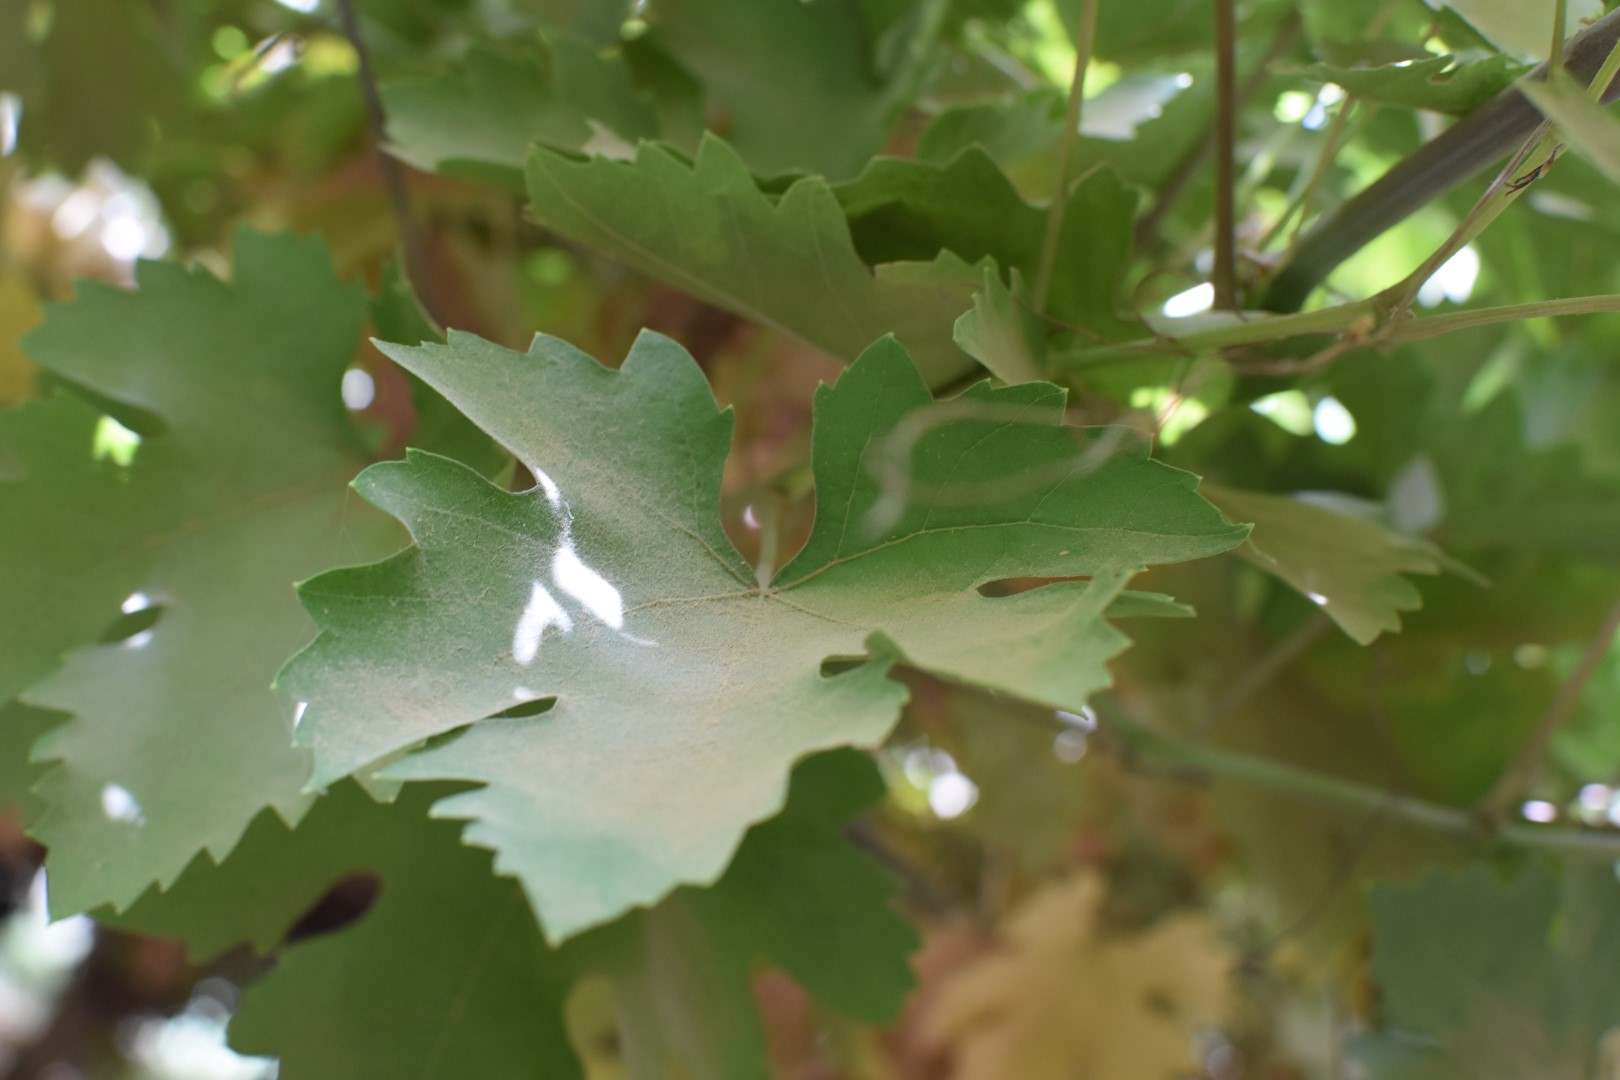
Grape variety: Riasi